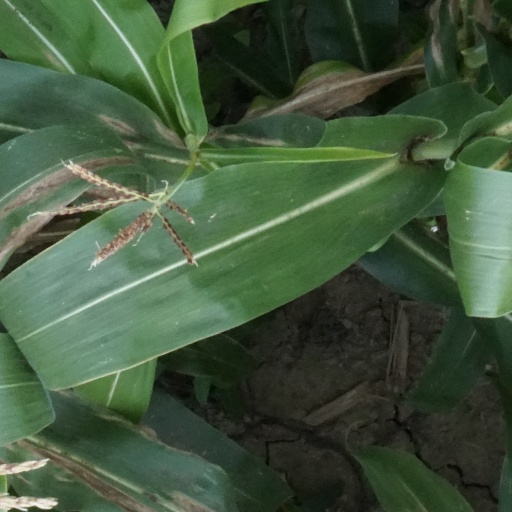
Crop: maize; corn